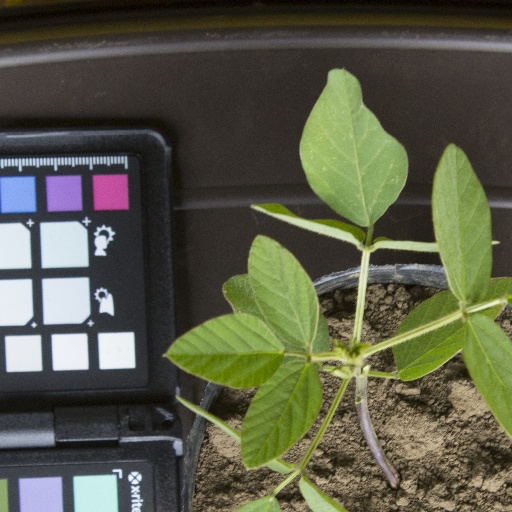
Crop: soybean